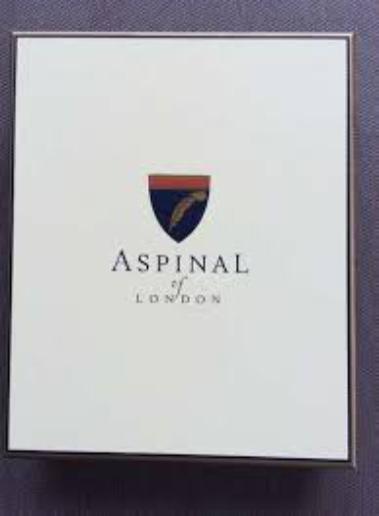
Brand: ASPINAL OF LONDON
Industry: Clothes